George Floyd protests in Georgia

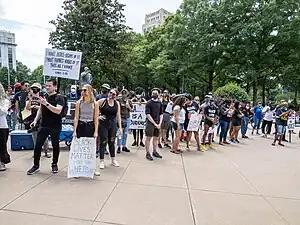
Protesters in Atlanta on June 19, 2020 (Juneteenth)

A series of George Floyd protests took place in Georgia, United States, following the murder of George Floyd in 2020. 11 consecutive days of protests and rallies occurred in Atlanta through June 8, 2020. Through July 2020, protests occurred in twenty various cities and communities in the state.